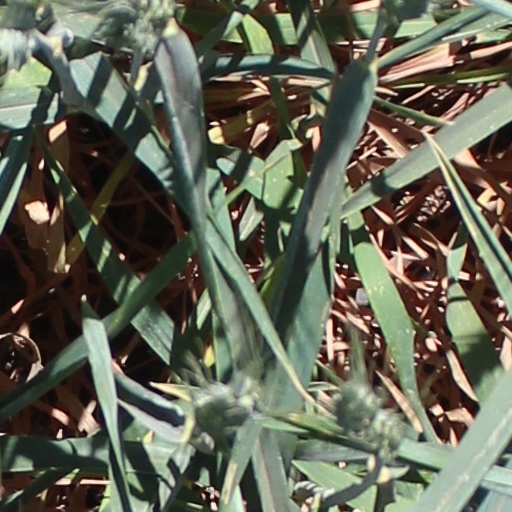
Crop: wheat